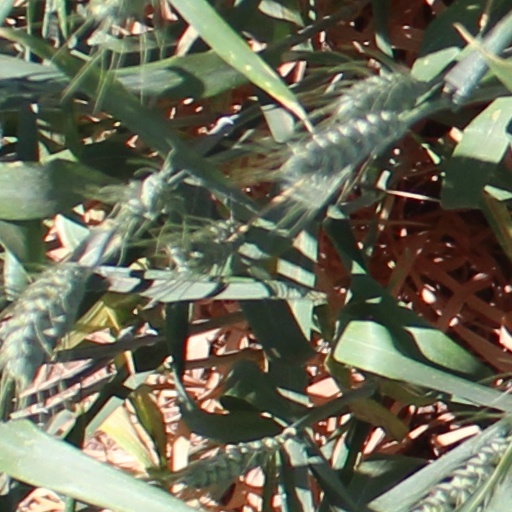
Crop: wheat